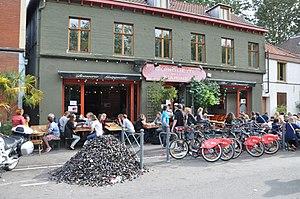
Dégustation de moules-frites, à la braderie de Lille, à la Guinguette de la marine
Les moules-frites sont un mets très populaire en Belgique et dans le nord de la France, constitué de moules cuites et accompagnées de frites.